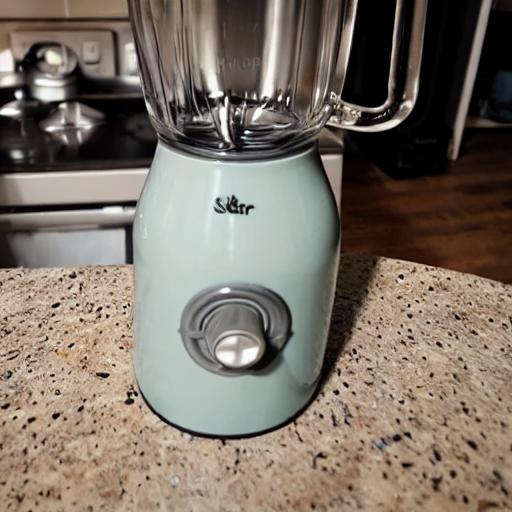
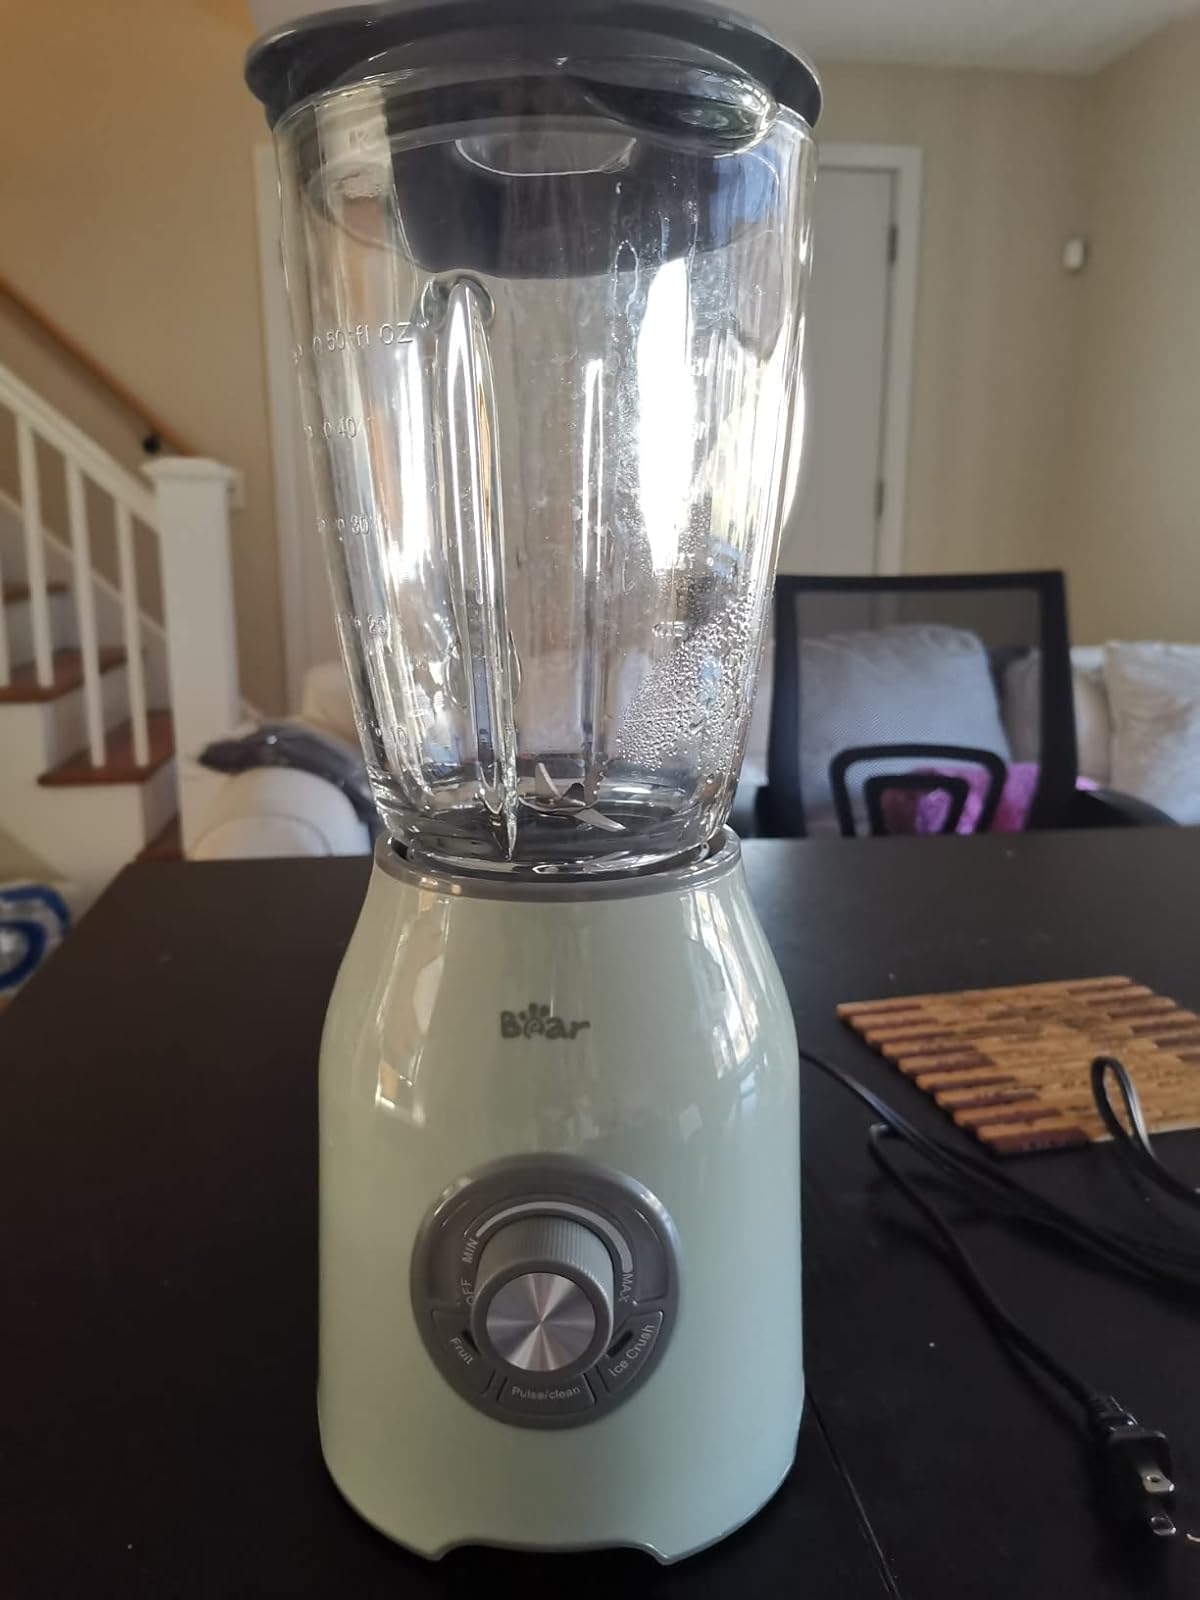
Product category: items_blender
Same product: no